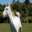
Label: horse